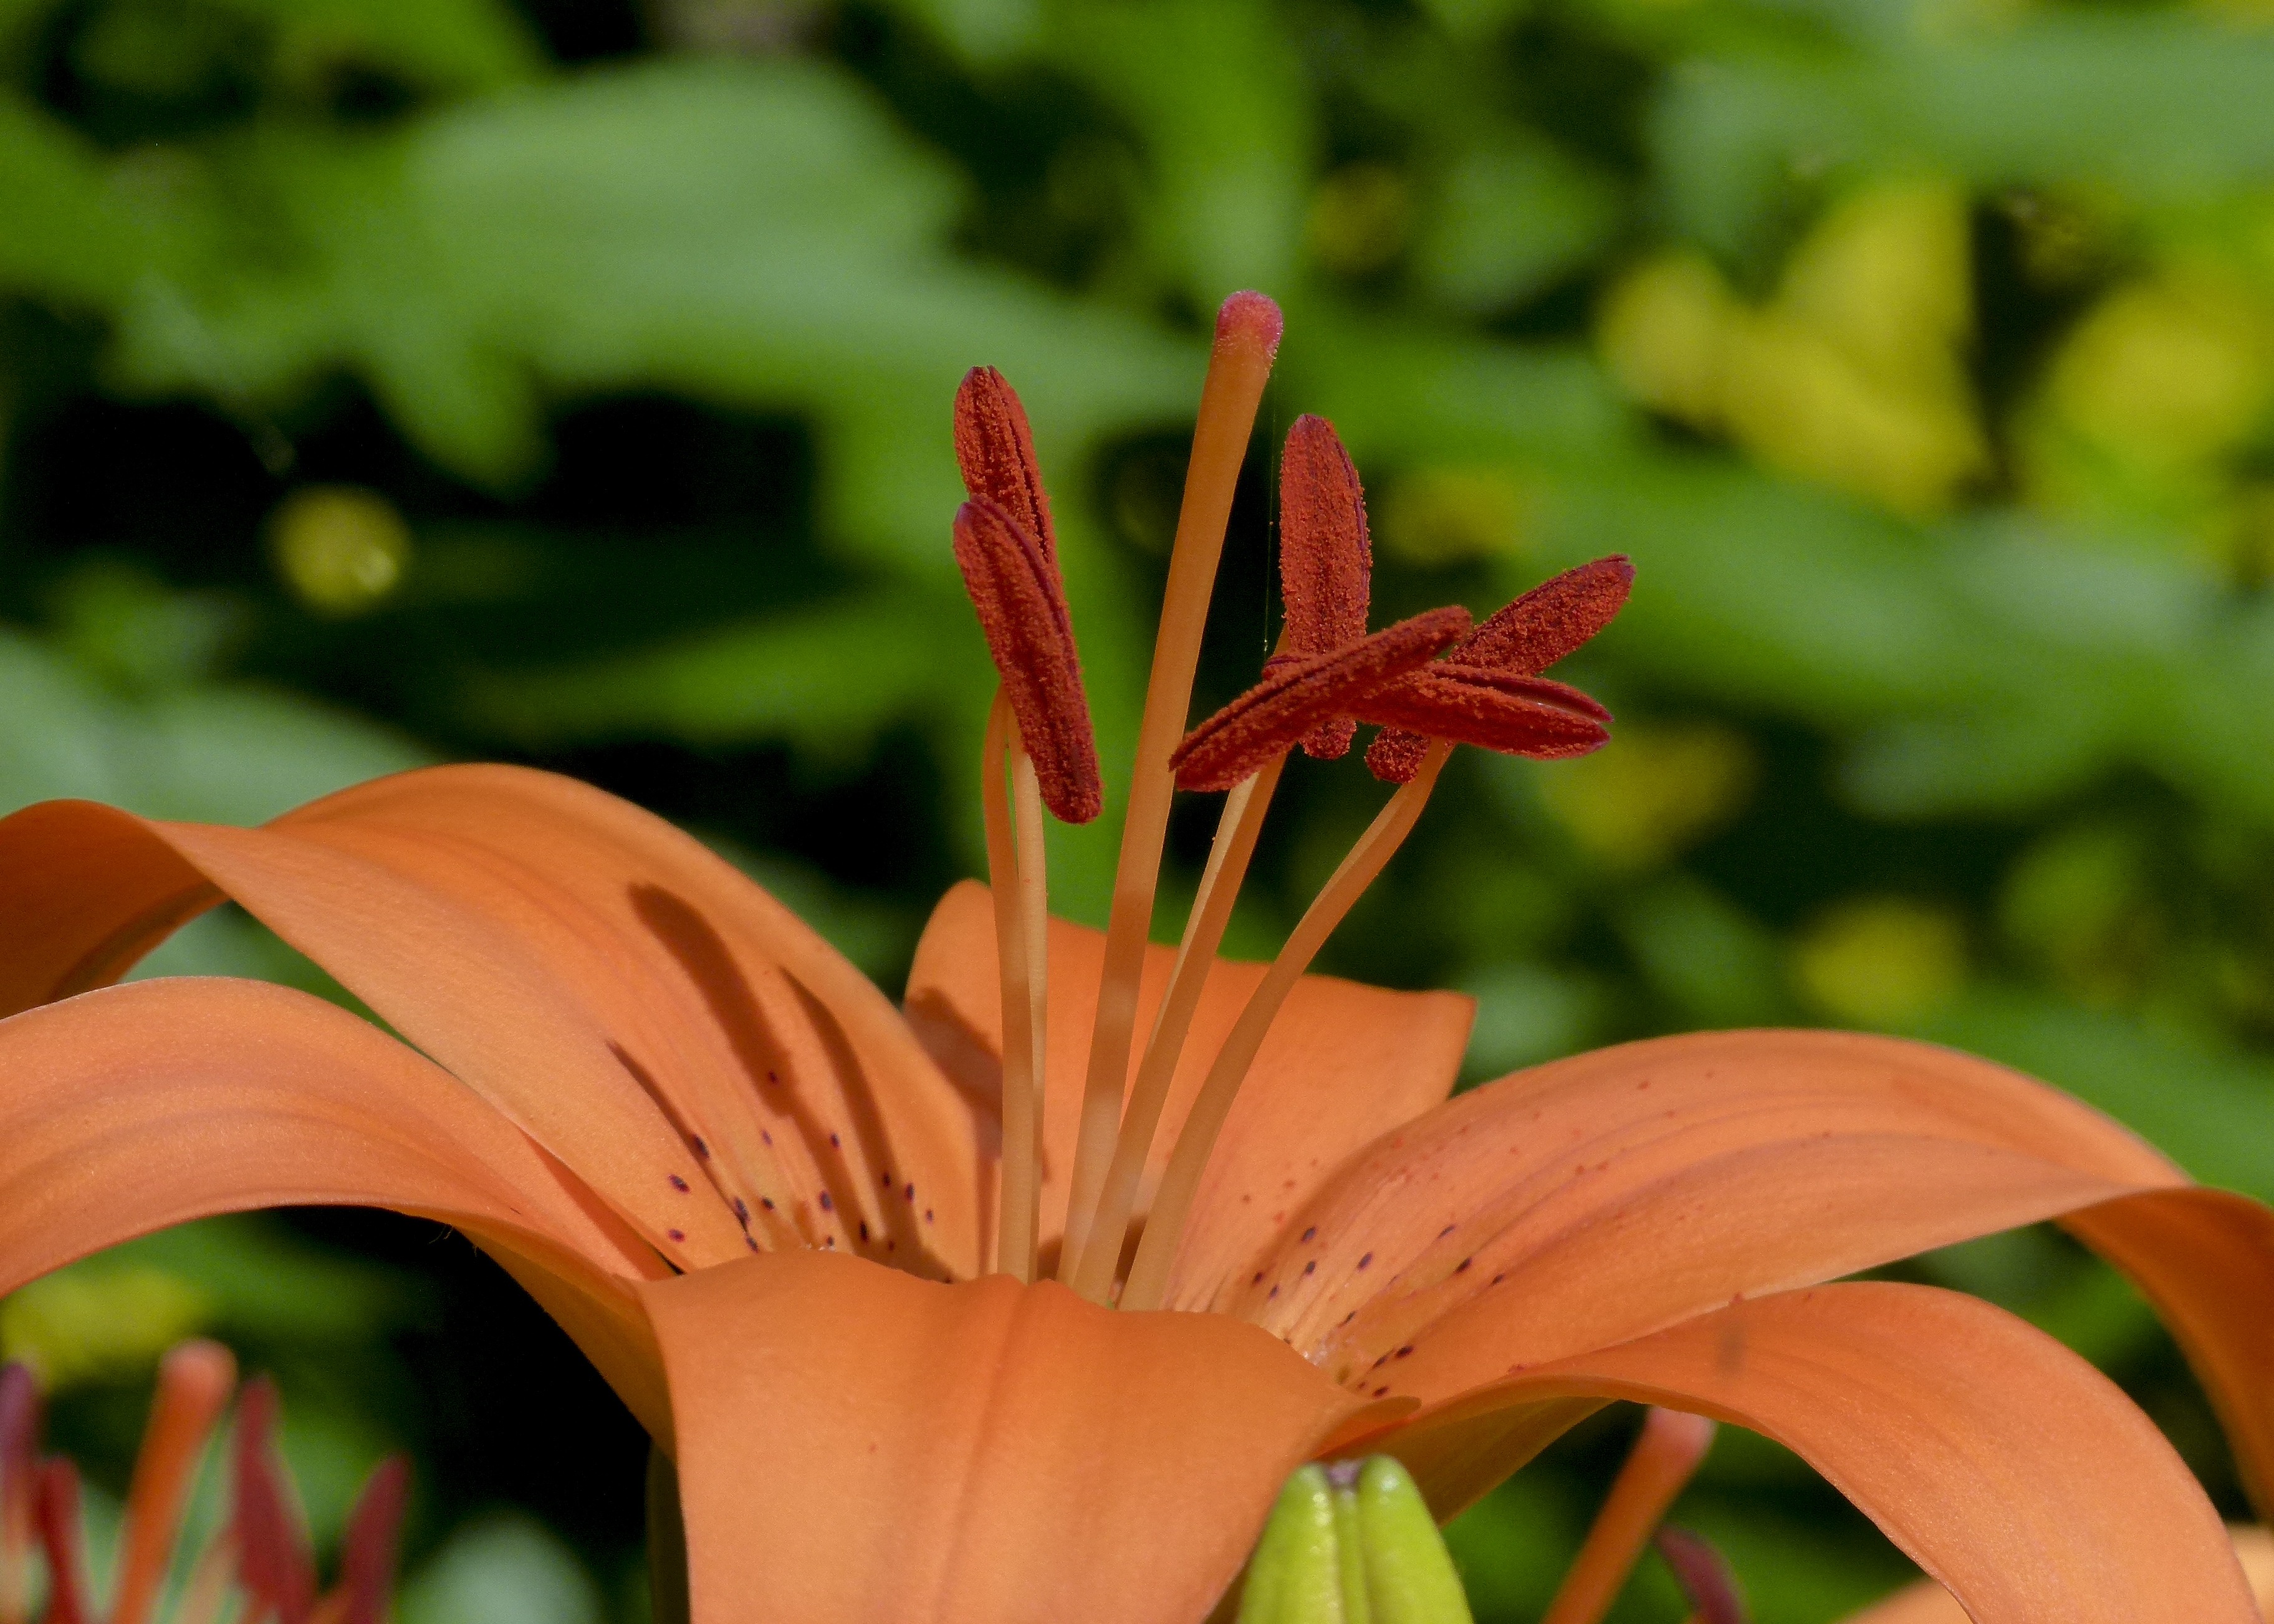
nature, plant, leaf, flower, petal, orange, macro, botany, garden, flora, wildflower, close up, beautiful, lily, macro photography, flowering plant, plant stem, land plant